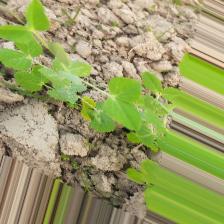
Label: Powdery Mildew